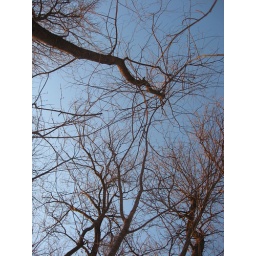
Love lying in the snow looking into the blue sky with contrasting branches of spindle tree branches.